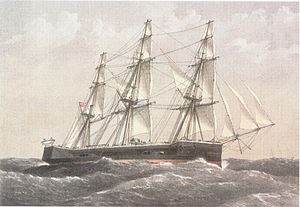
Cowper Phipps Coles / Skibe med kanontårne
HMS Captain nåede kun at tjene ni måneder i Royal Navy, før det forliste med næsten alle om bord.
Cowper Phipps Coles var en britisk søofficer og konstruktør, og han er især blevet kendt for sin opfindelse af pansrede kanontårne til krigsskibe.